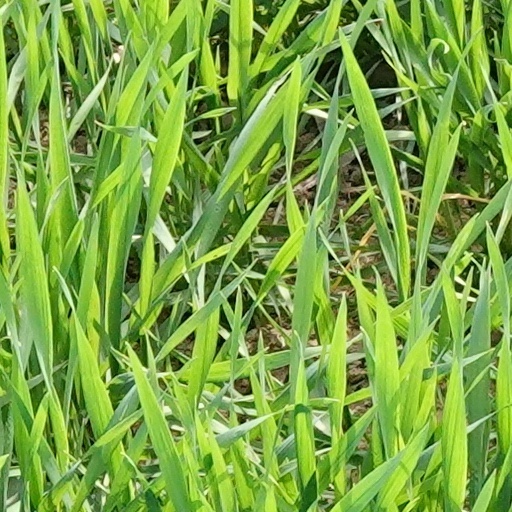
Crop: wheat